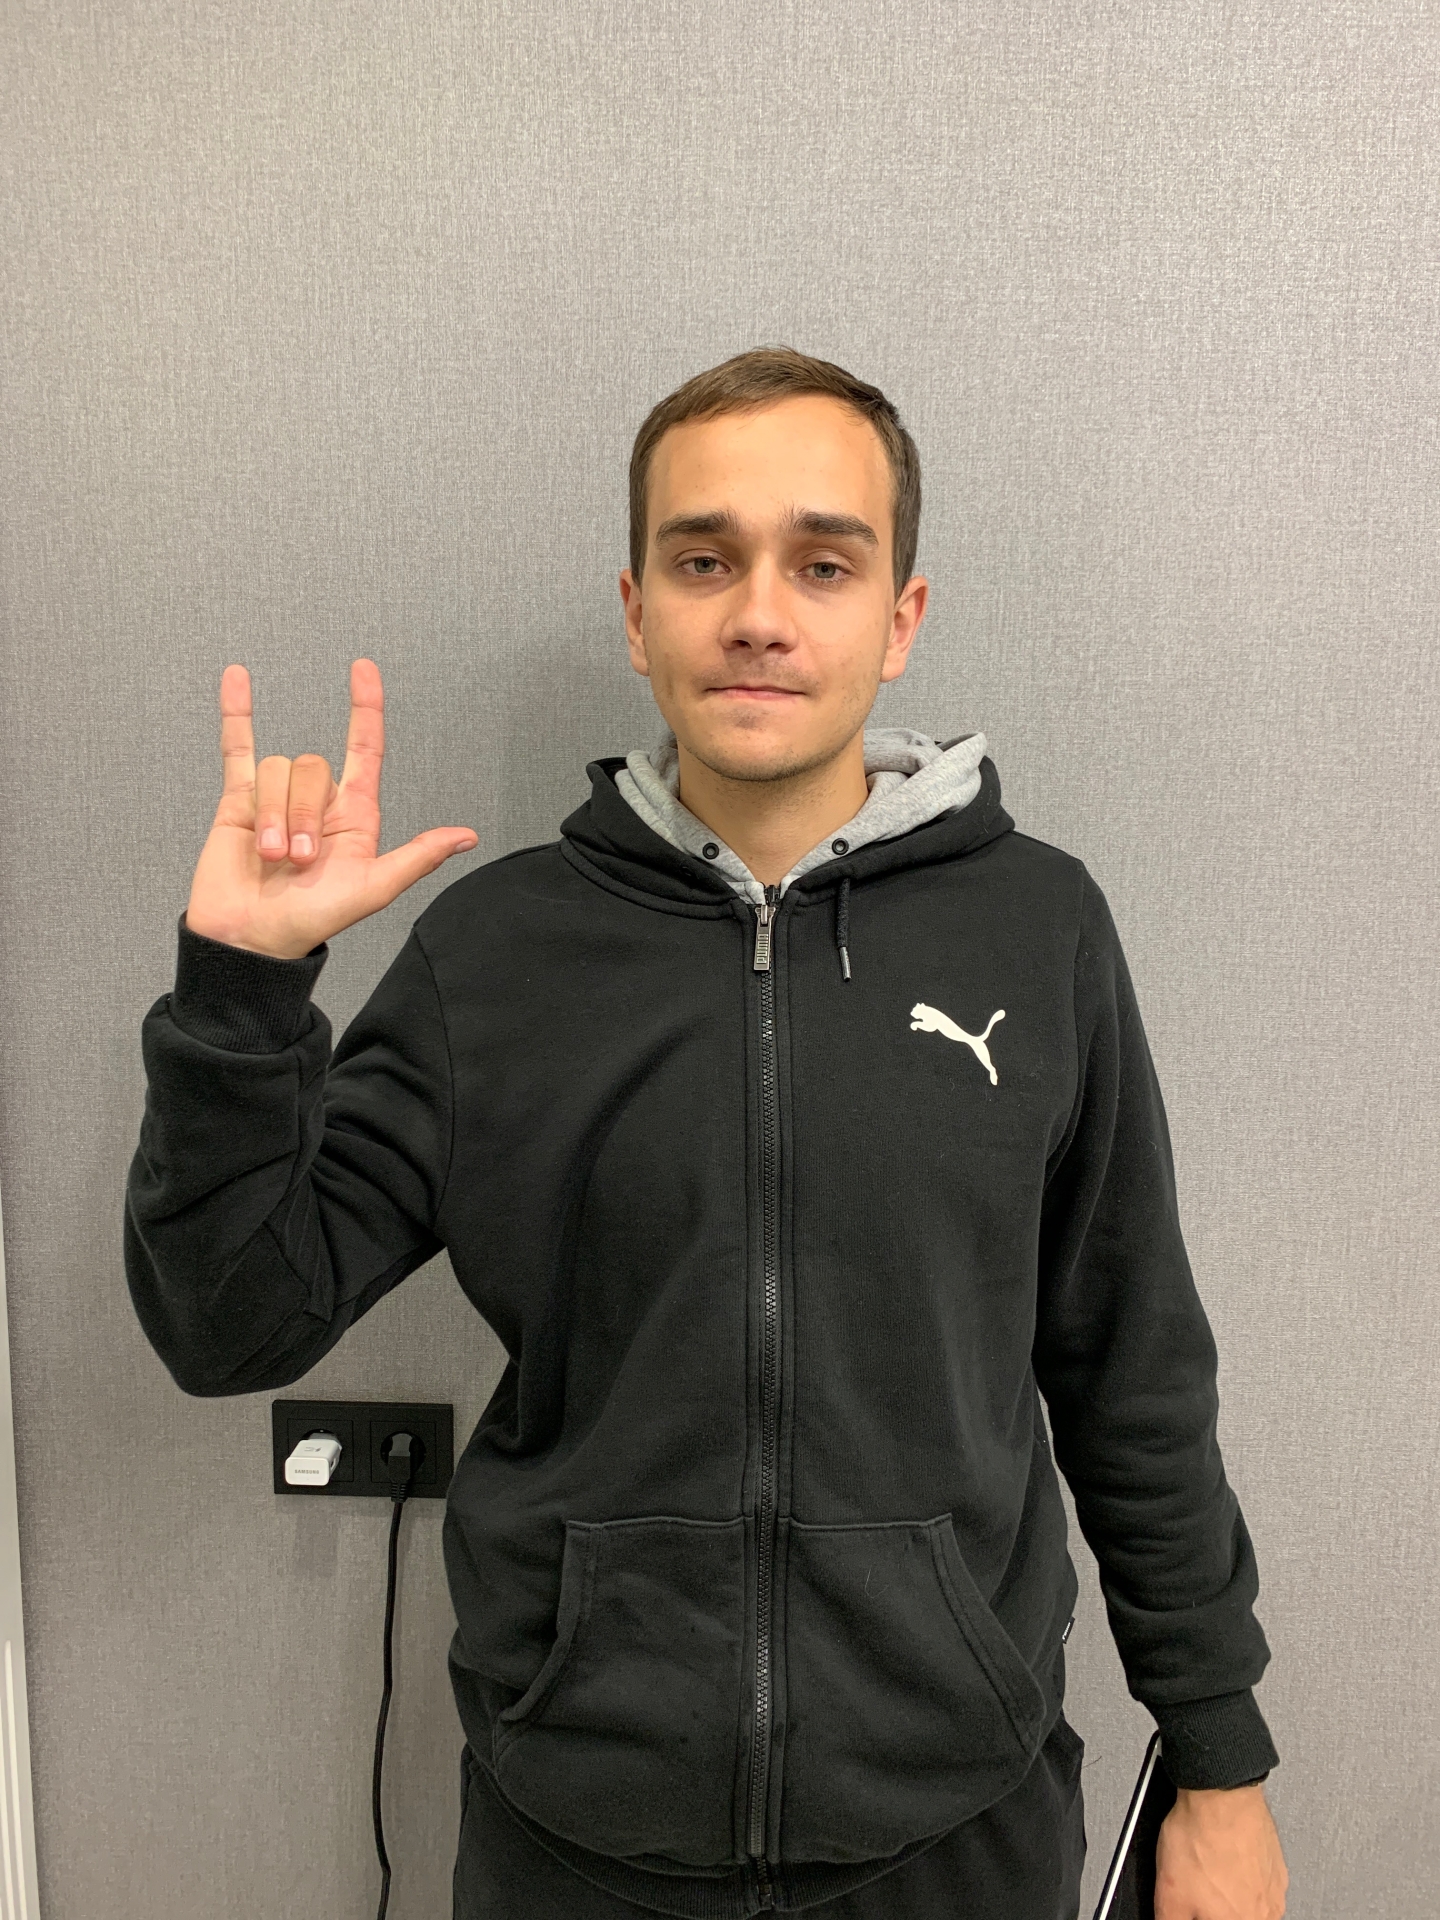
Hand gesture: rock